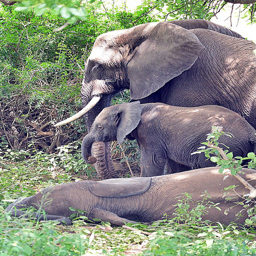
The family of elephants is resting in the afternoon.
A group of elephants that are in the grass.
a mamma elephant her baby and a teen elephant laying down
Two adult and one baby elephant in a treed area.
A grouping of three elephants resting in the grassy brush.